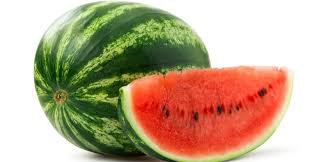
Label: Watermelon